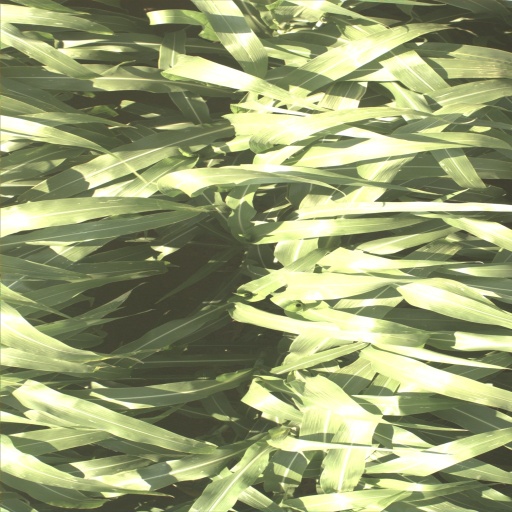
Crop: sorghum